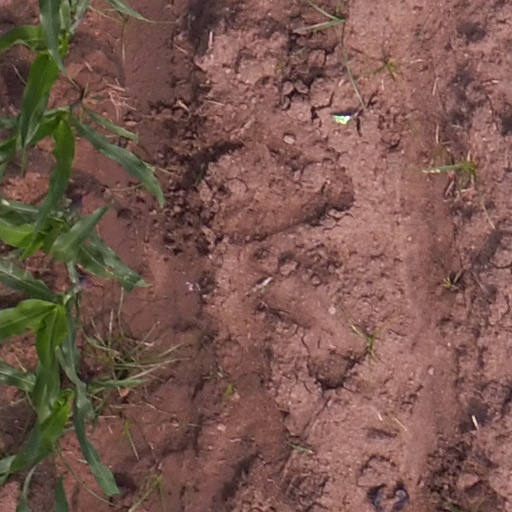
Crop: maize; corn